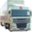
Label: truck